Eliza Jeffries Davis

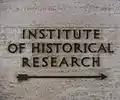
Davis helped to set up the University of London's Institute of Historical Research in 1921.

Appointed as a research assistant in the History Department of University College, London in 1914, Davis became Lecturer in the Sources of English History there in 1919.